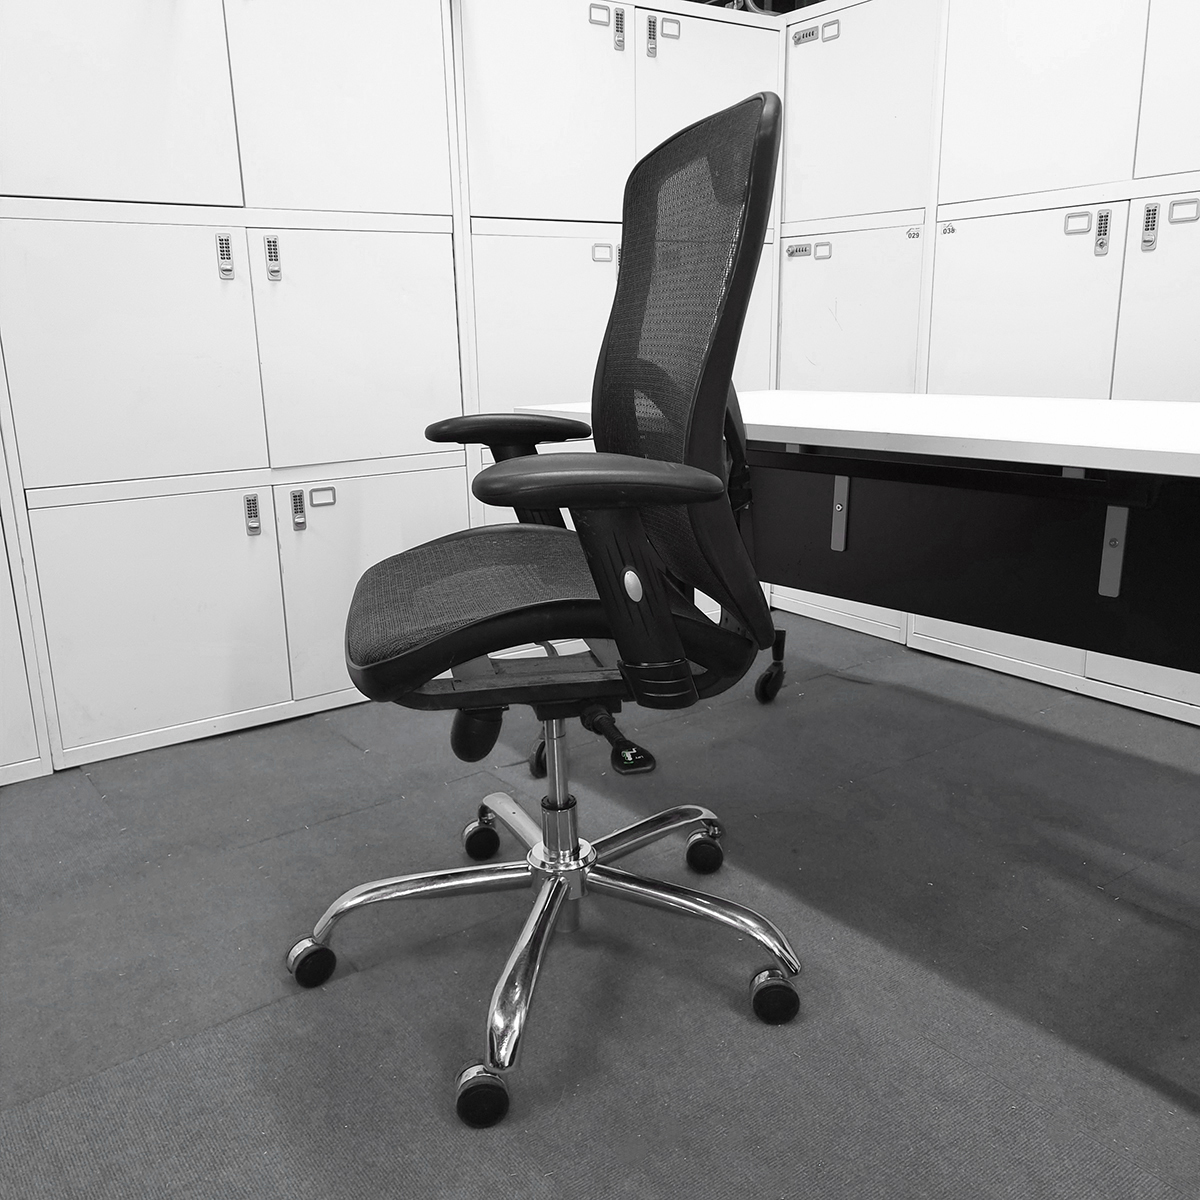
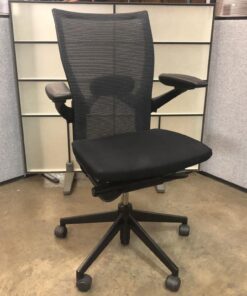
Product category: items_chair
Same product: no